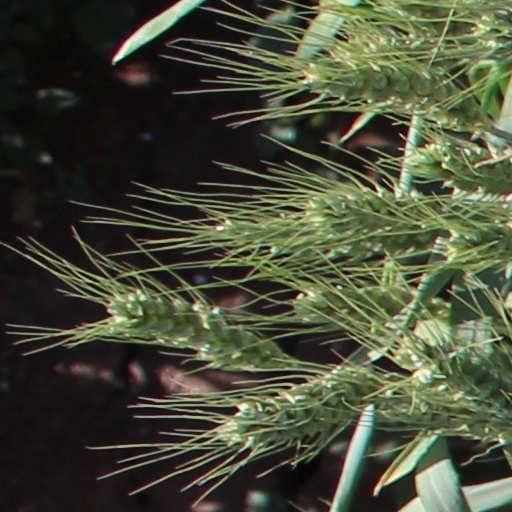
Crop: wheat